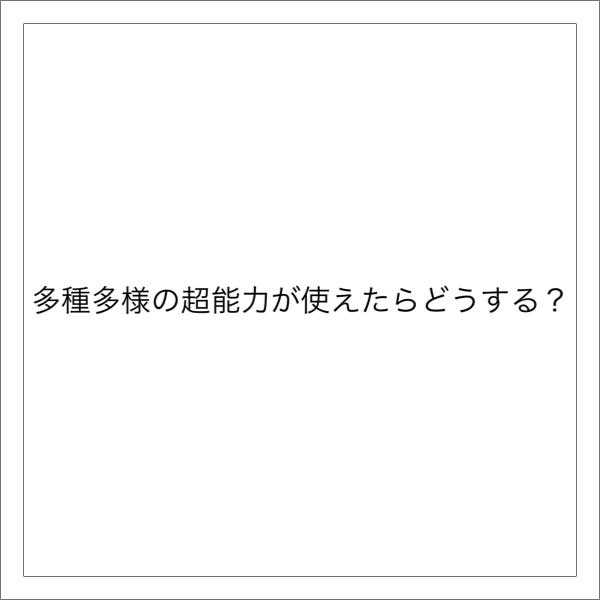
回答: 君の心臓の鼓動もまた多種多様の超能力の一つなのかもしれません